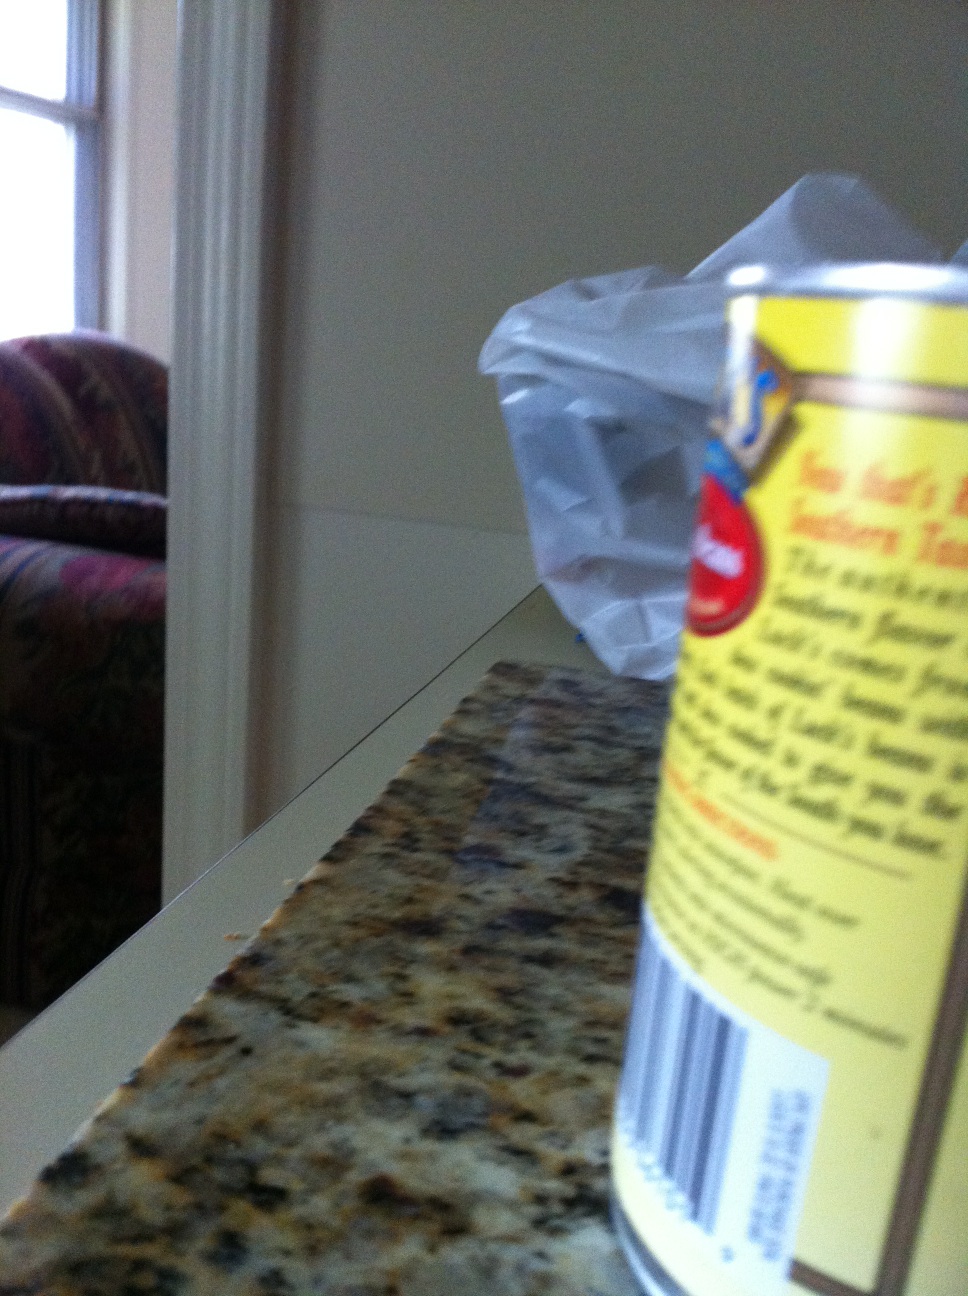Question: What is this can?
Answer: unanswerable